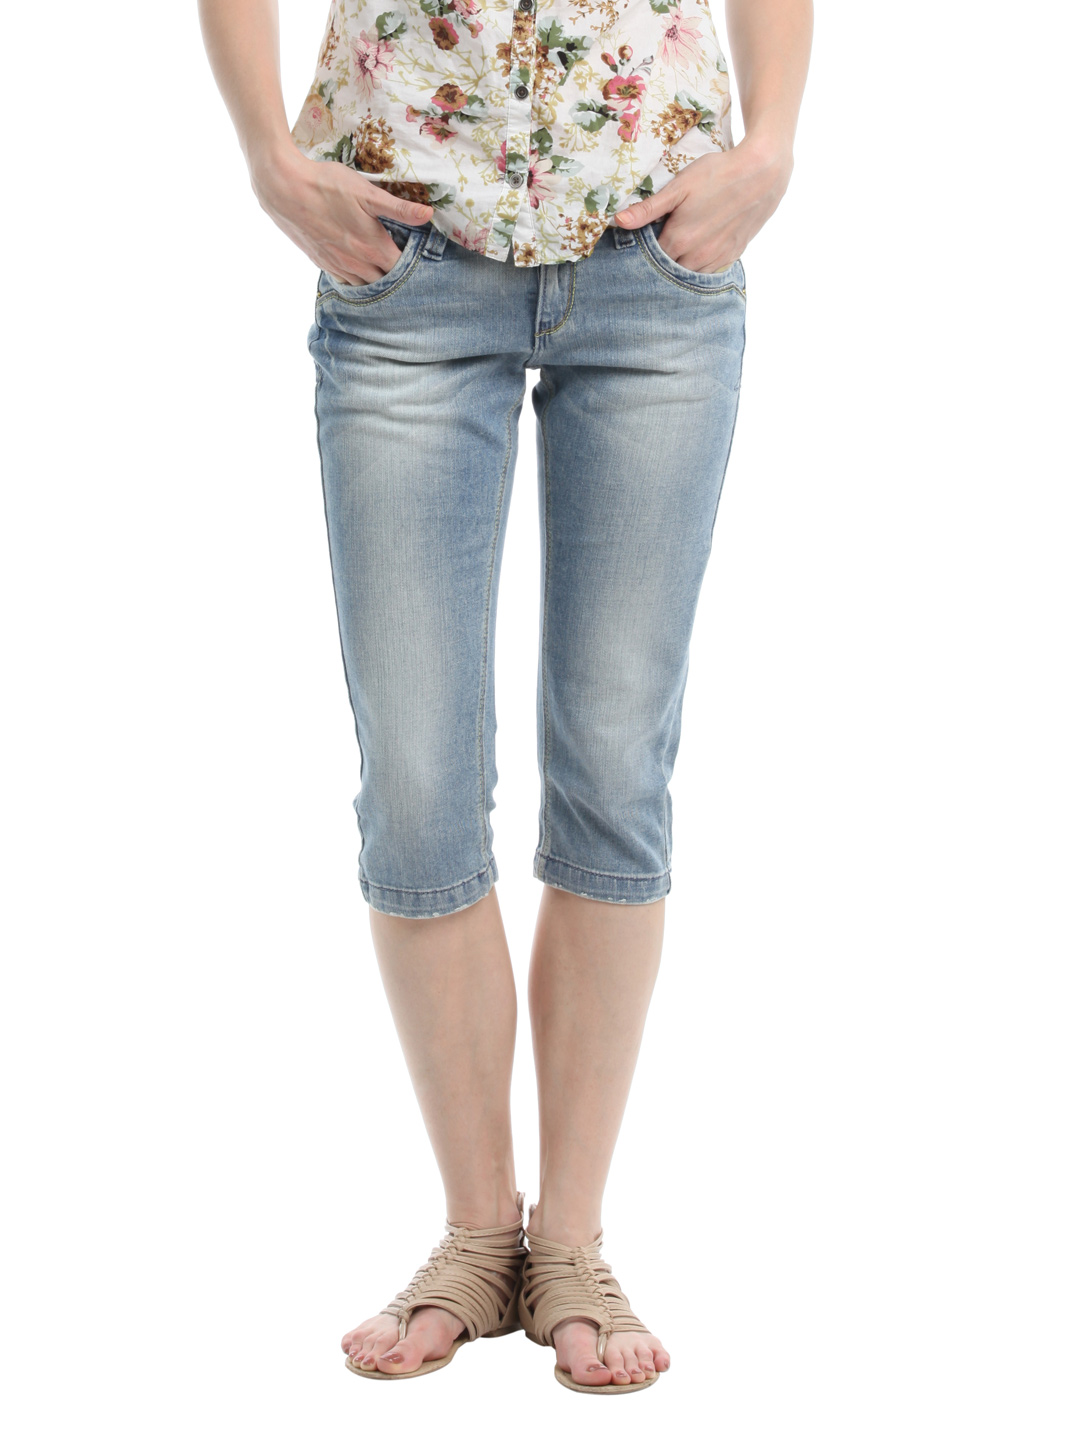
Spykar Women Blue Jeans
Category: Apparel / Bottomwear / Jeans
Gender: Women
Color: Blue
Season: Summer 2012
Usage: Casual